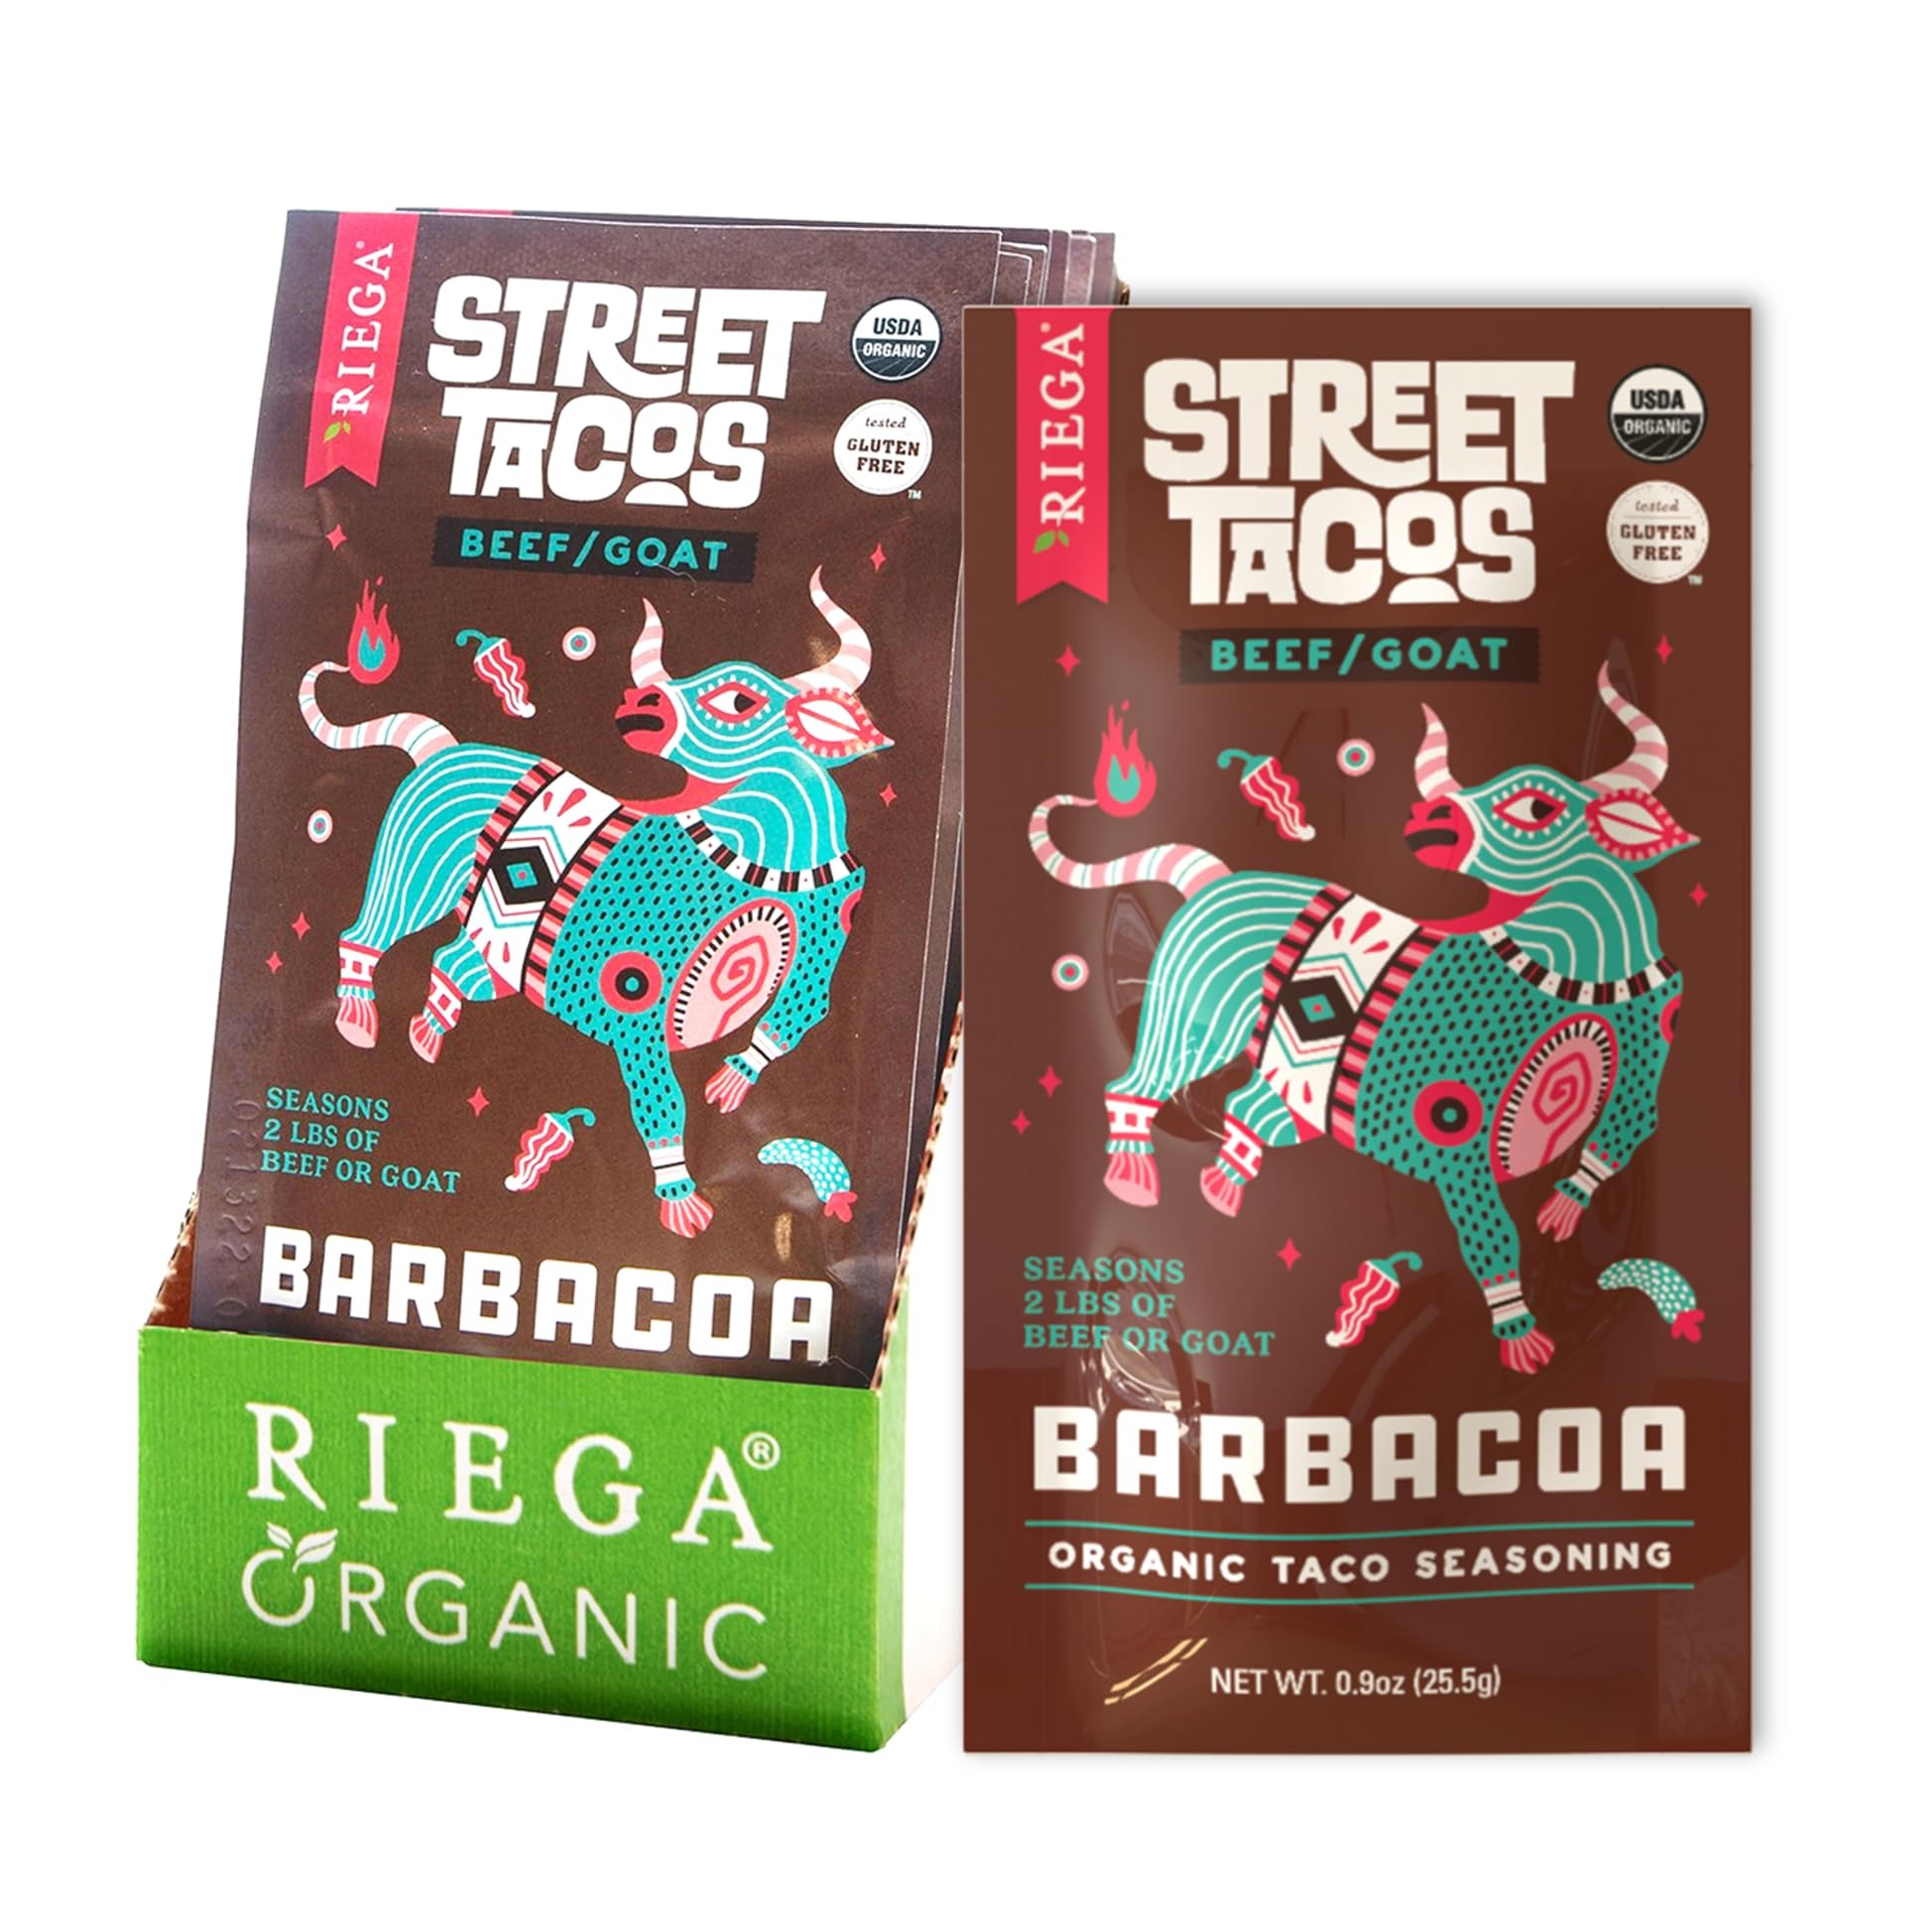
Item Name: Riega Organic Barbacoa Street Taco Seasoning – Mexican Spice Blend for Beef, Rice Bowls, Soups & Slow Cooker Meals – 0.9 oz (Pack of 8)
Bullet Point 1: Perfectly Portioned: 8 - .9 oz Barbacoa Seasoning mix spice packets per case. Each pouch seasons 2 lbs of beef, goat or meat alternative
Bullet Point 2: Pure, Simple, Clean: Certified organic herbs & spices made in the U.S.
Bullet Point 3: Diet Friendly: Our powder mix is certified organic, kosher, vegan, and gluten free
Bullet Point 4: Free From: Gluten, GMOs, chemicals, processing aids. No fillers, preservatives, anti-caking agents
Value: 7.2
Unit: Ounce

Price: 32.99